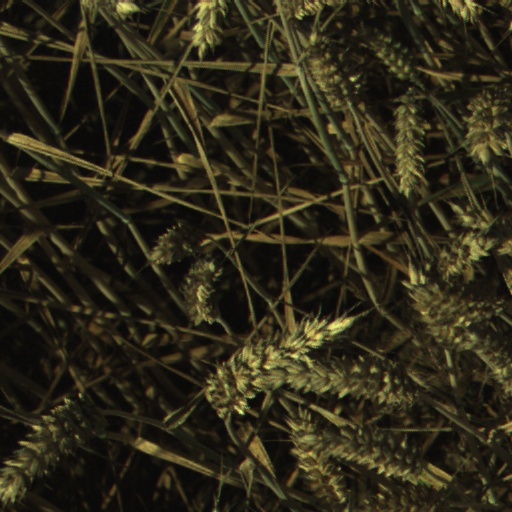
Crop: wheat